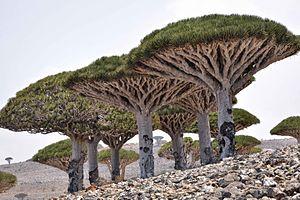
Socotra est une île du Yémen située en mer d'Arabie, non loin de l'entrée orientale du golfe d'Aden.